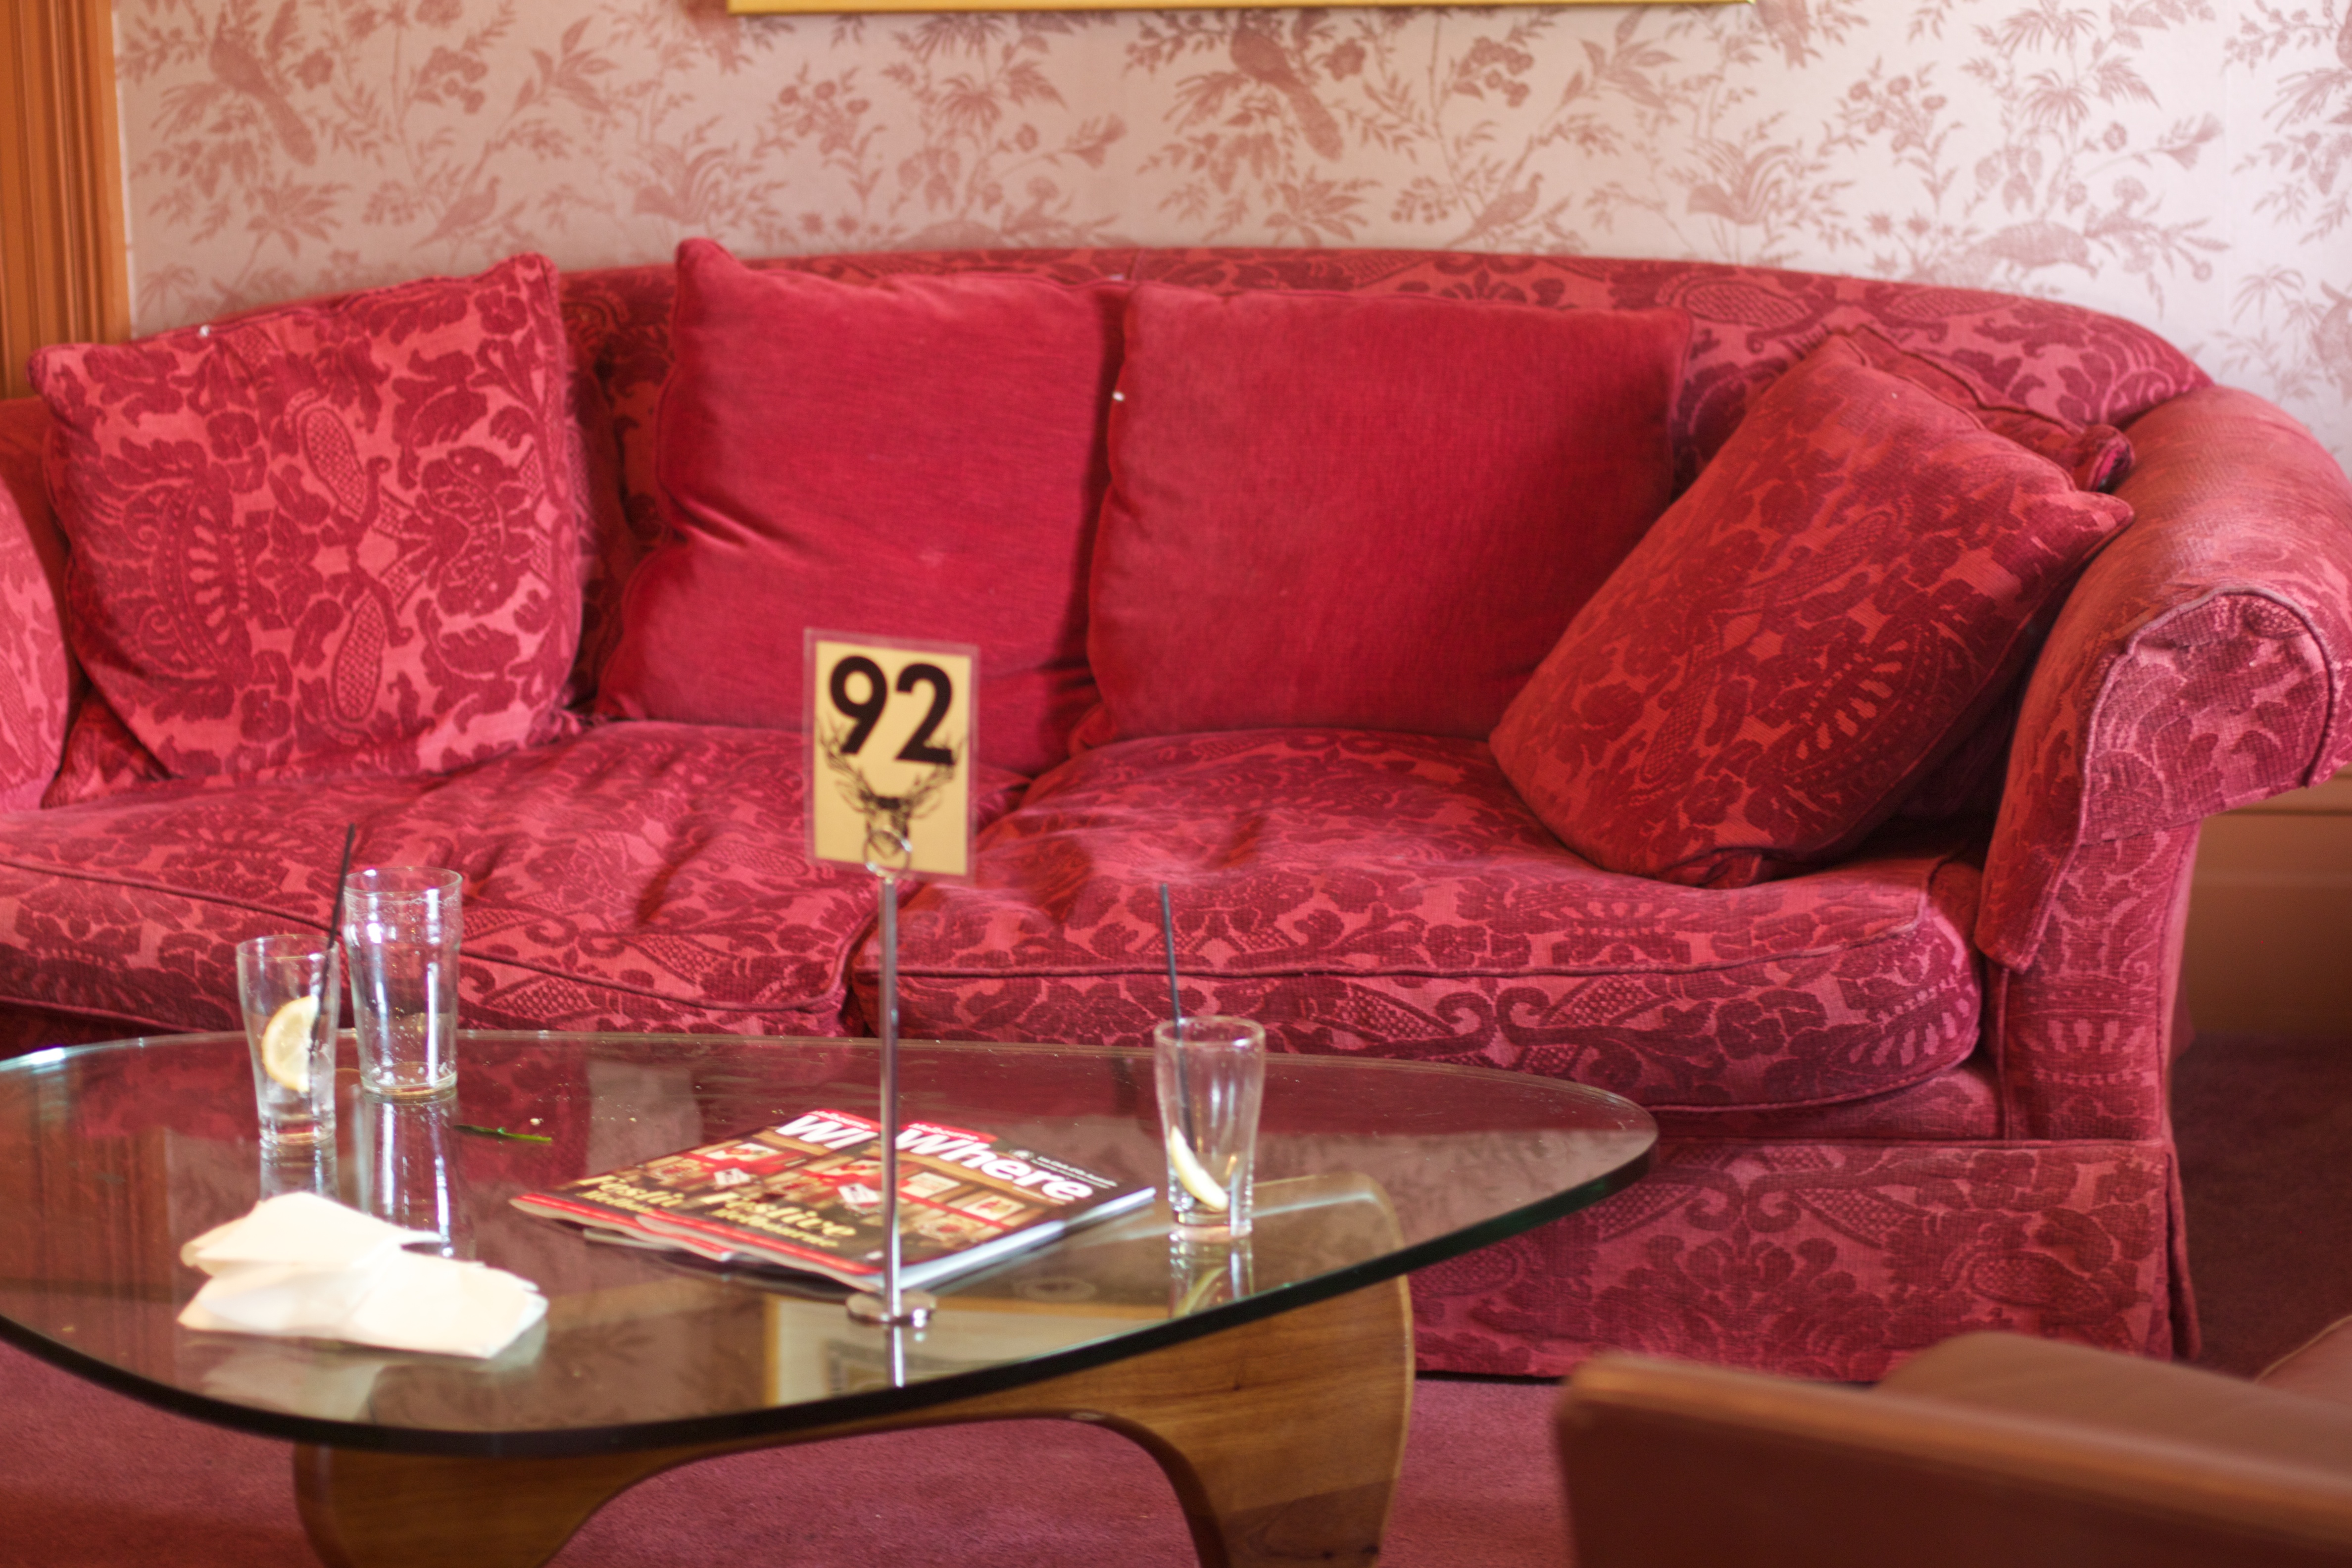
table, red, living room, furniture, room, pink, couch, interior design, auodyssey